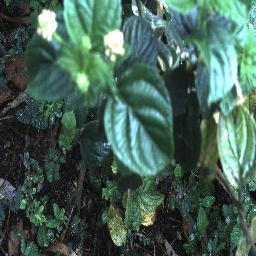
Label: lantana